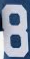
Number: 8